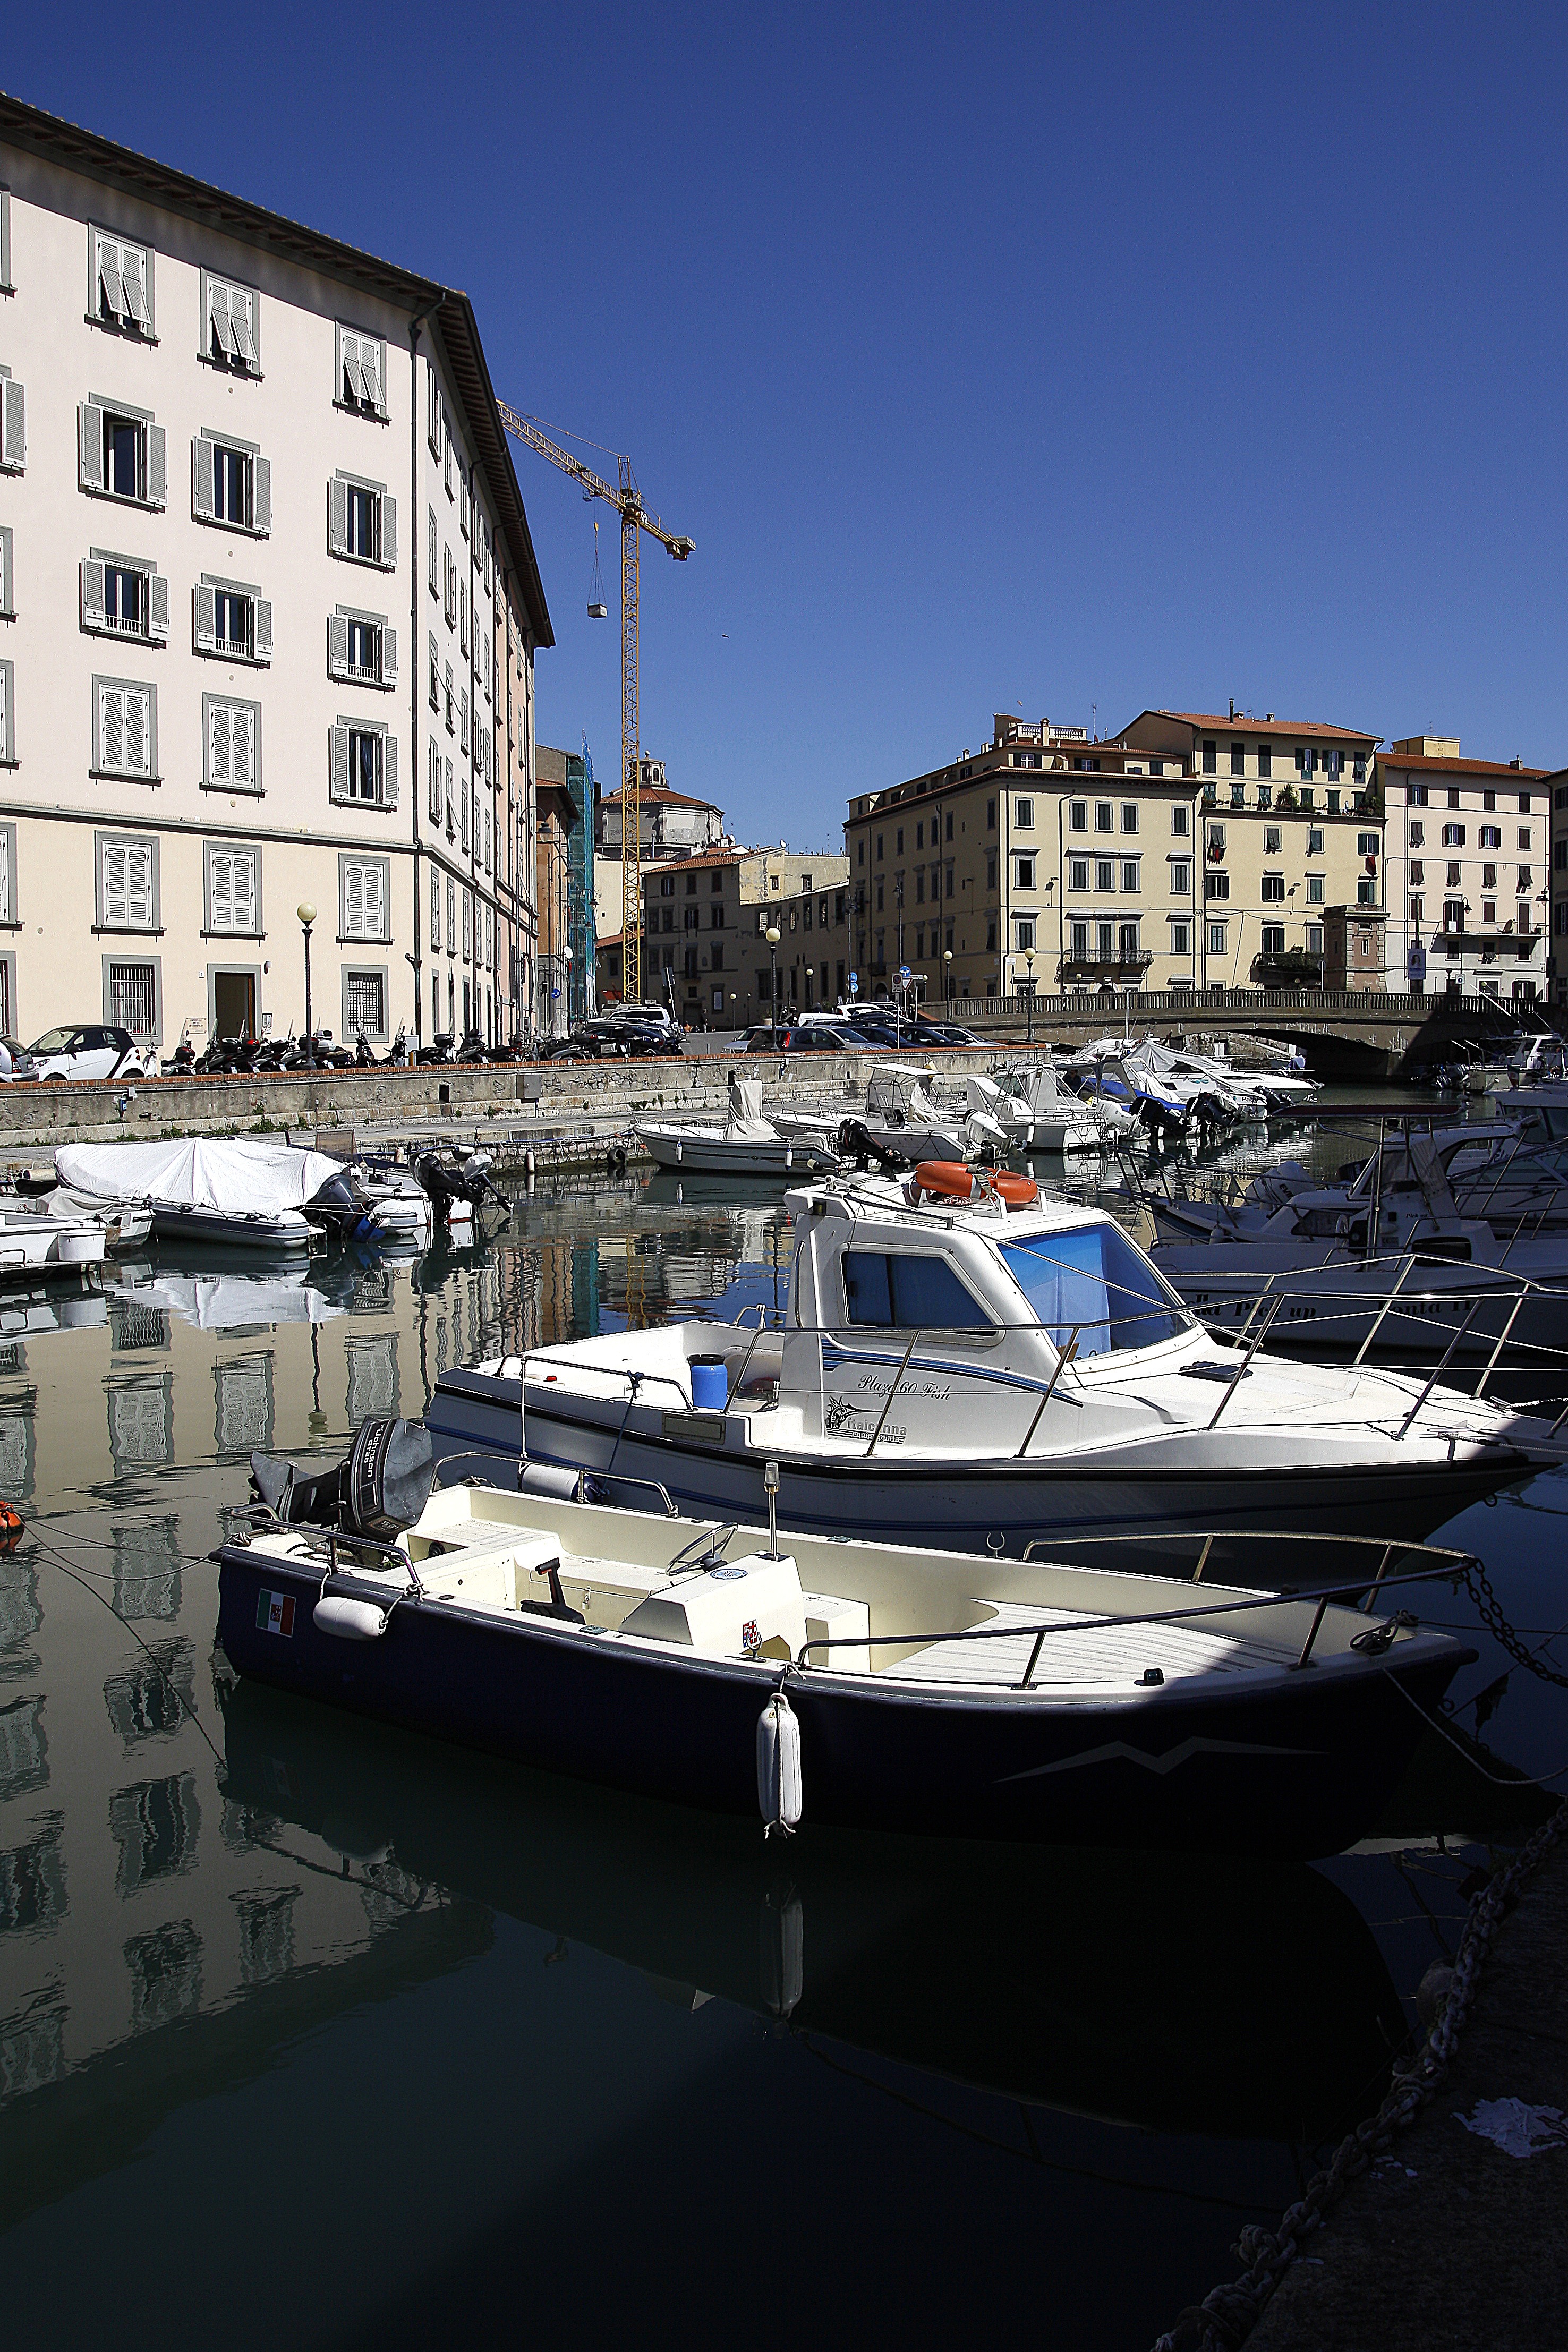
sea, water, dock, boat, cityscape, reflection, vehicle, yacht, tuscany, harbor, marina, waterway, speedboat, reflections, navigation, palazzo, watercraft, porto, channels, leghorn, district venice